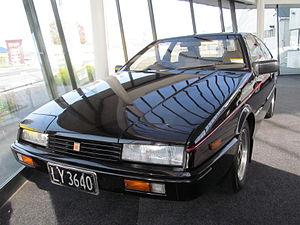
L'Isuzu Piazza est un coupé produit par Isuzu de 1980 à 1993. Il est appelé aussi Isuzu Impulse, Asüna Sunfire et Holden Piazza.